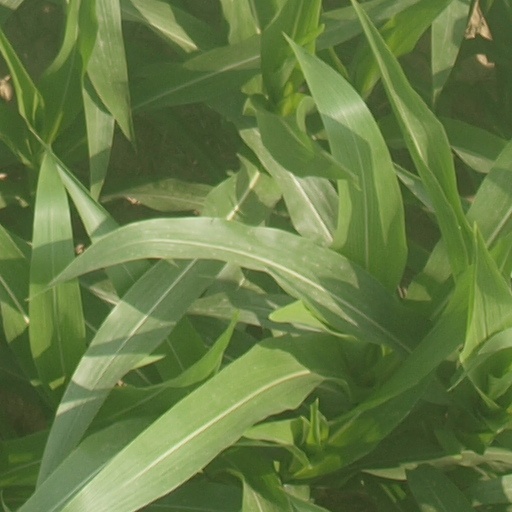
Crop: maize; corn